Gilbert Brown Wilson

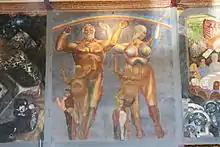
A portion of Gilbert Brown Wilson's mural in the Antioch College Wellness Center

Wilson's first job upon returning to his hometown in 1933 was a set of four murals at Woodrow Wilson Middle School. Called "Liberation", these large-scale chalk murals can be found directly inside the main entrance of the building and took Wilson three years to complete, ending in 1935.